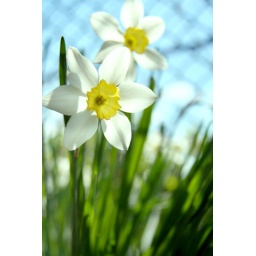
narcissus against blue sky